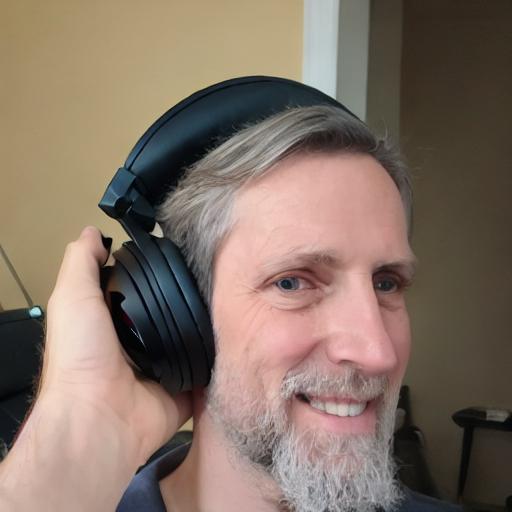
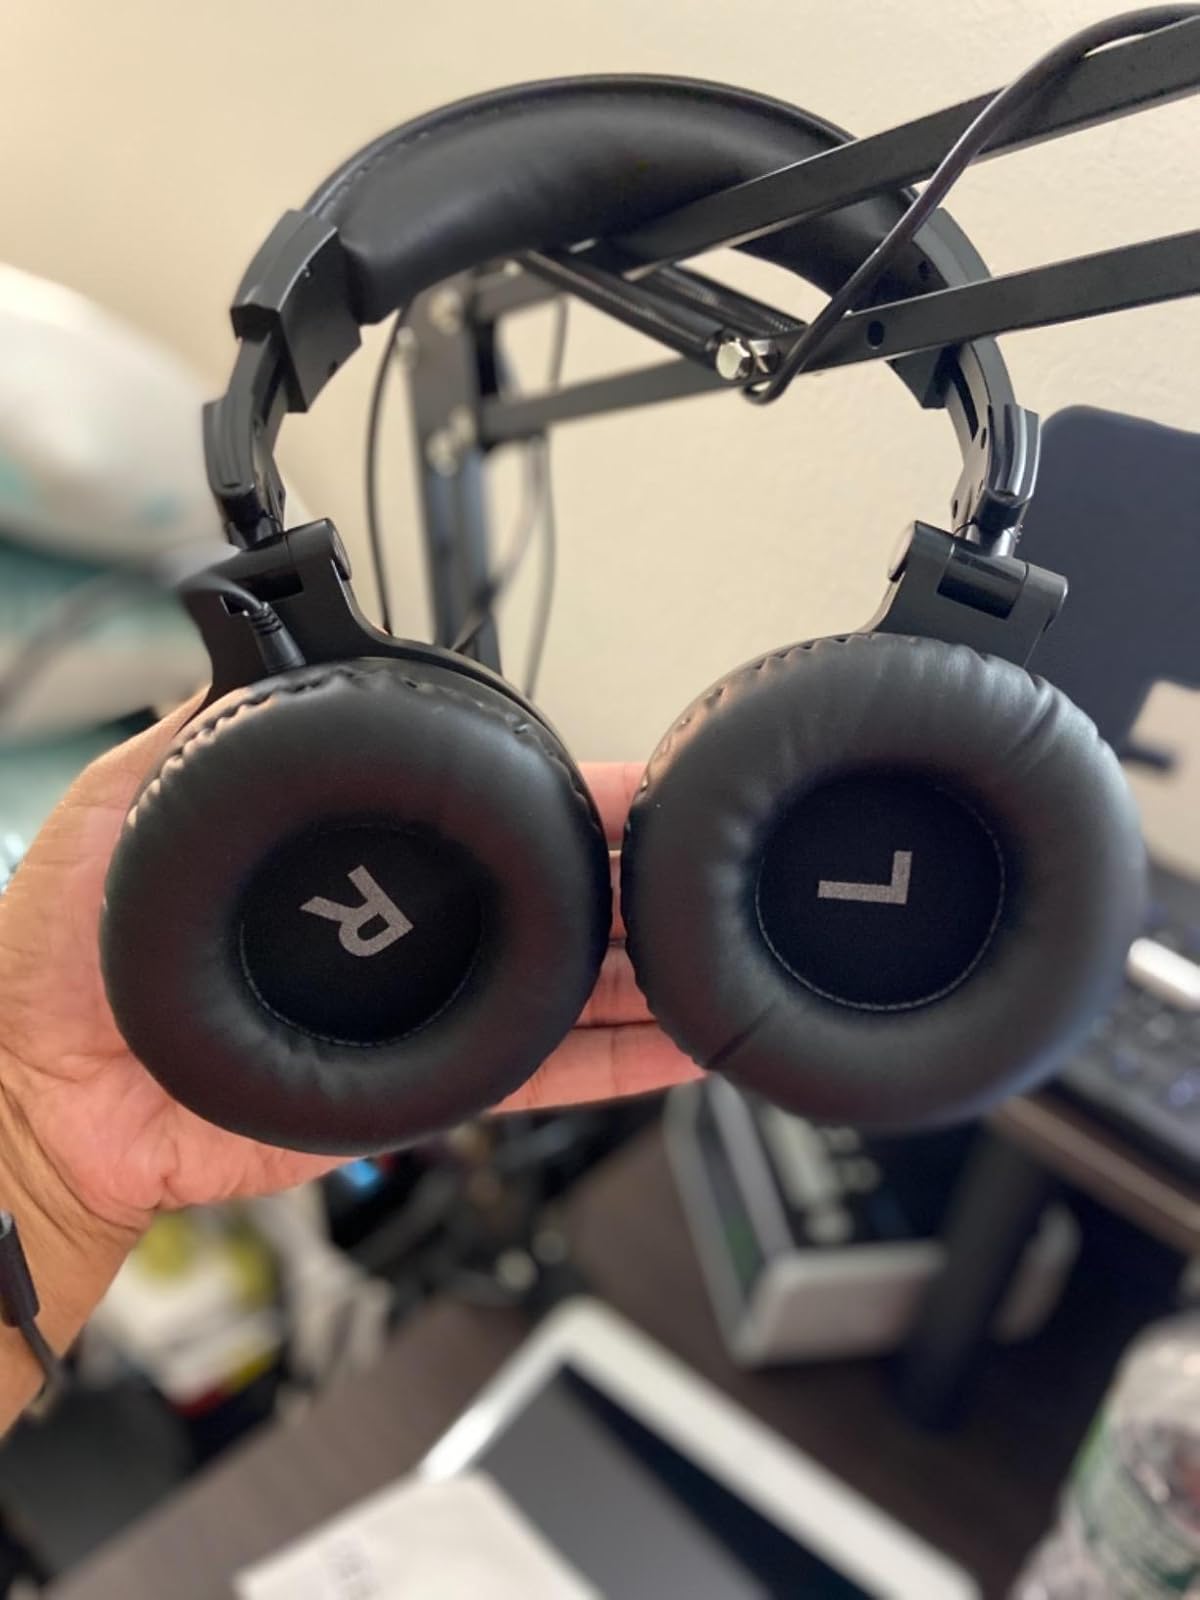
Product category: headphones
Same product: no